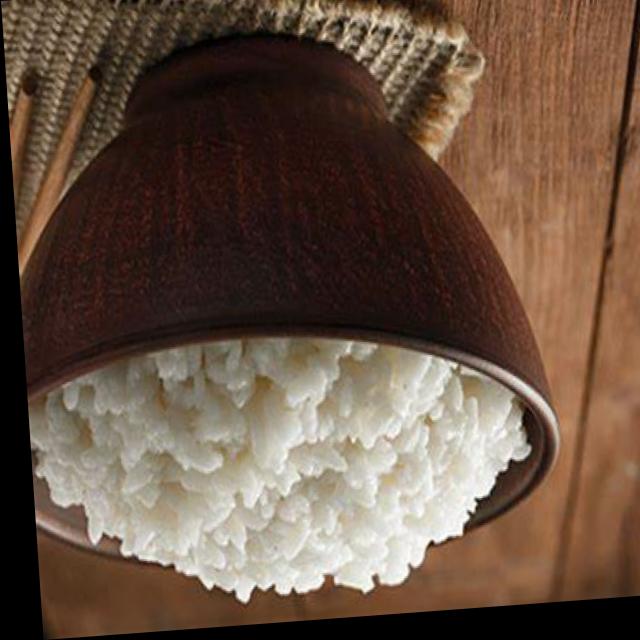
Dish: white_rice